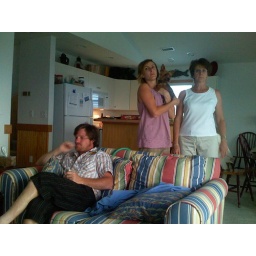
Darryl, Meg & Mom in the beach house